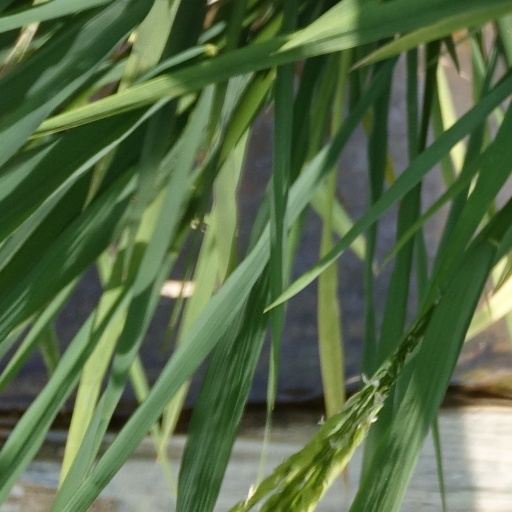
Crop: rice